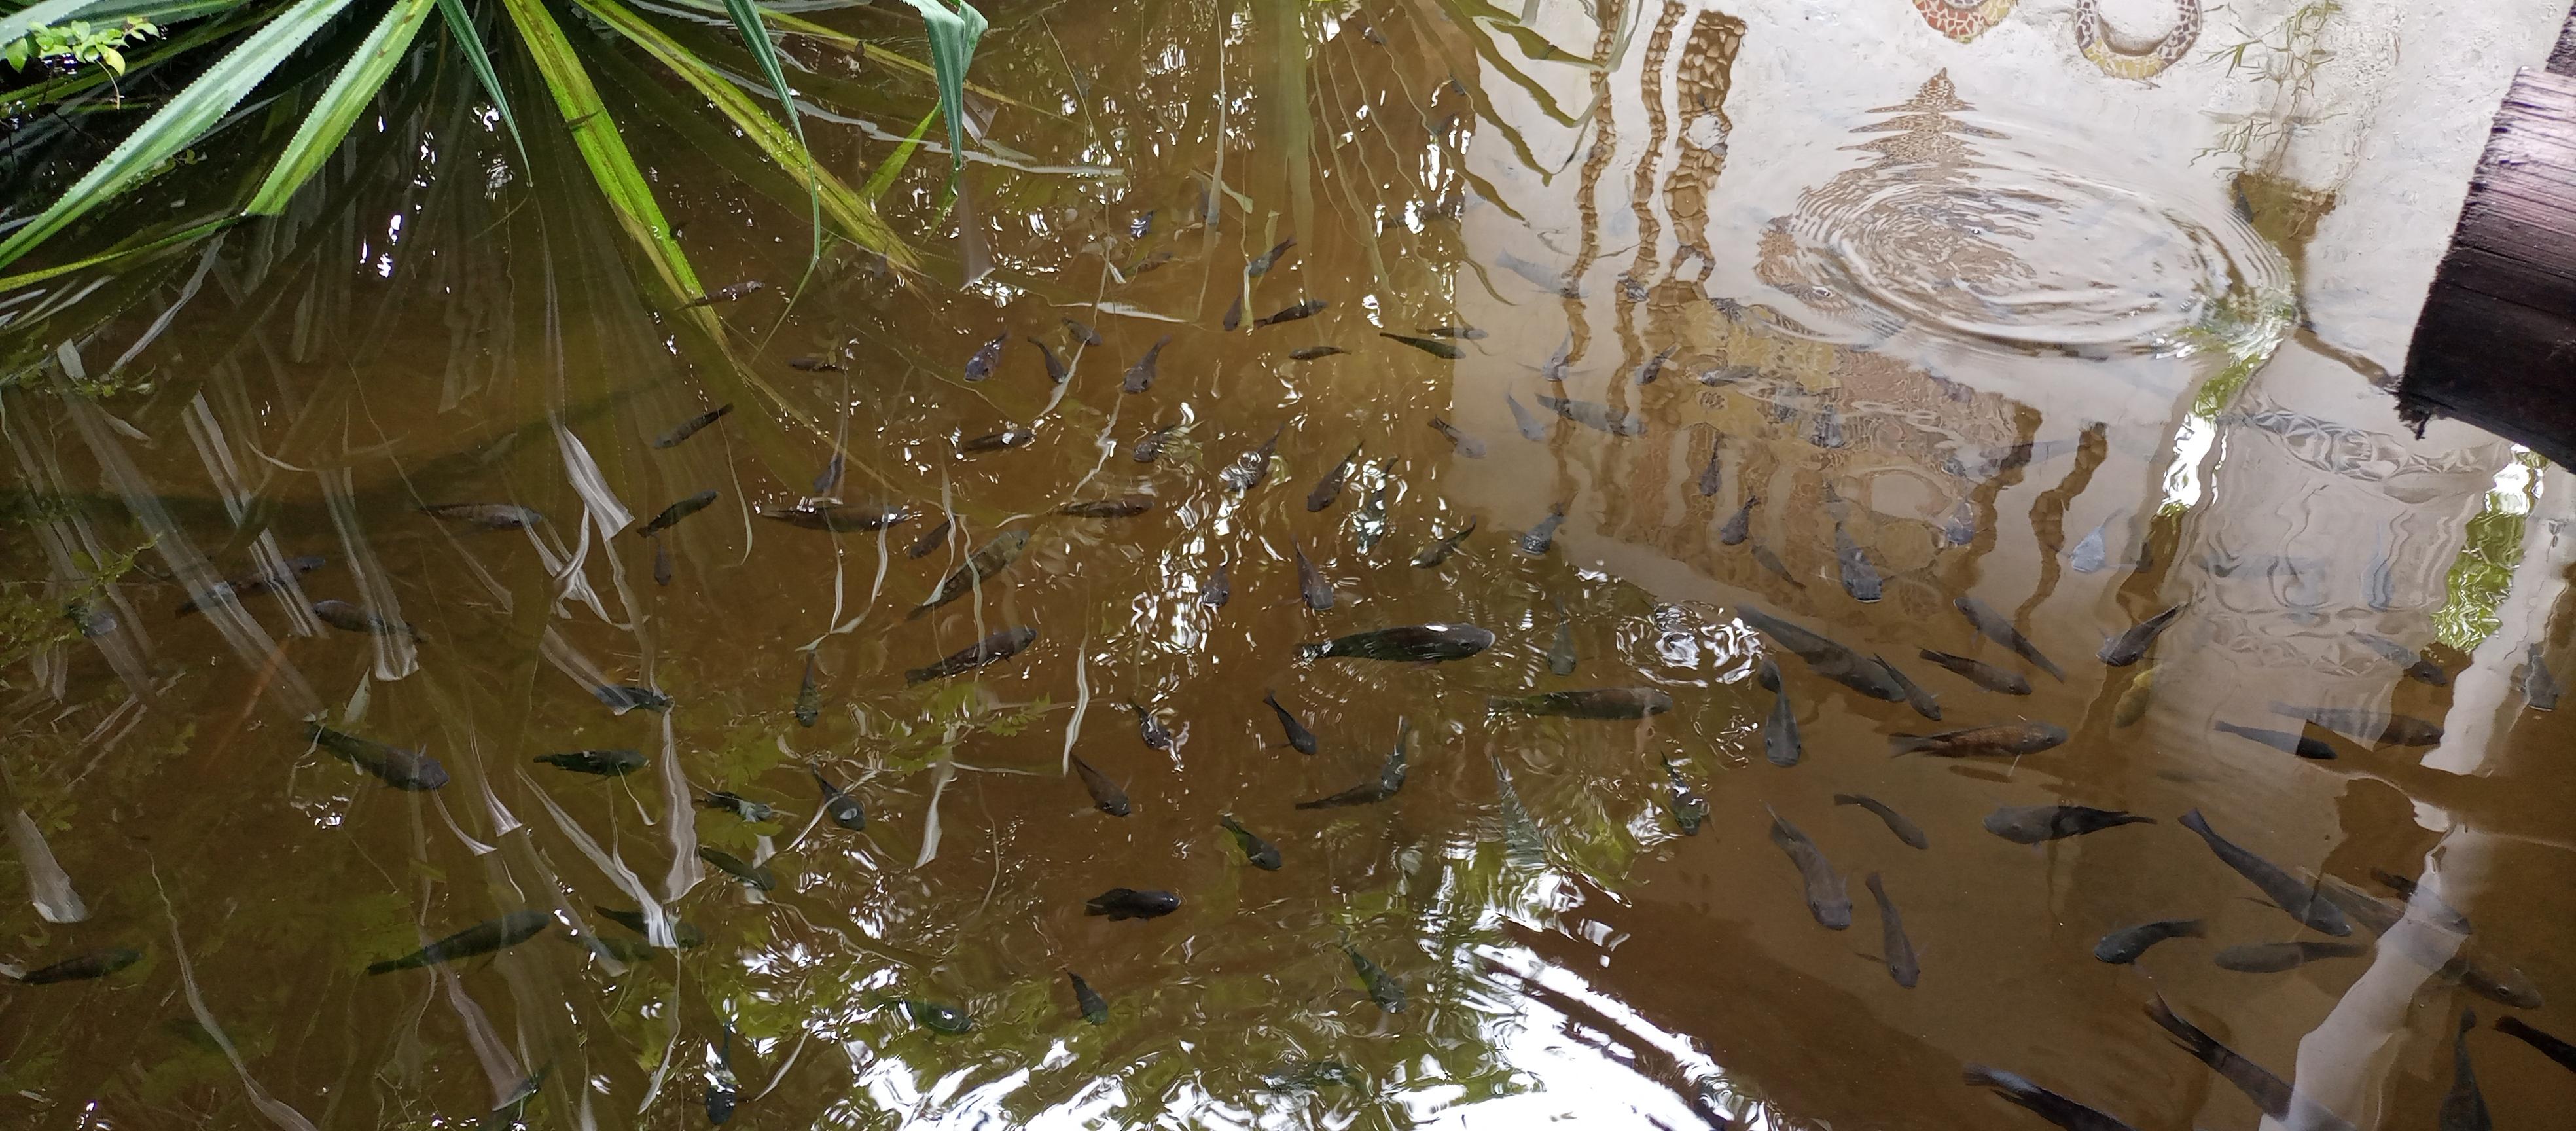
Kwenye mazingira ya maji, wanaonekana samaki wengi wenye kuogelea. Kisha ipo mimea iliyomea ndani, rangi ya kijani.